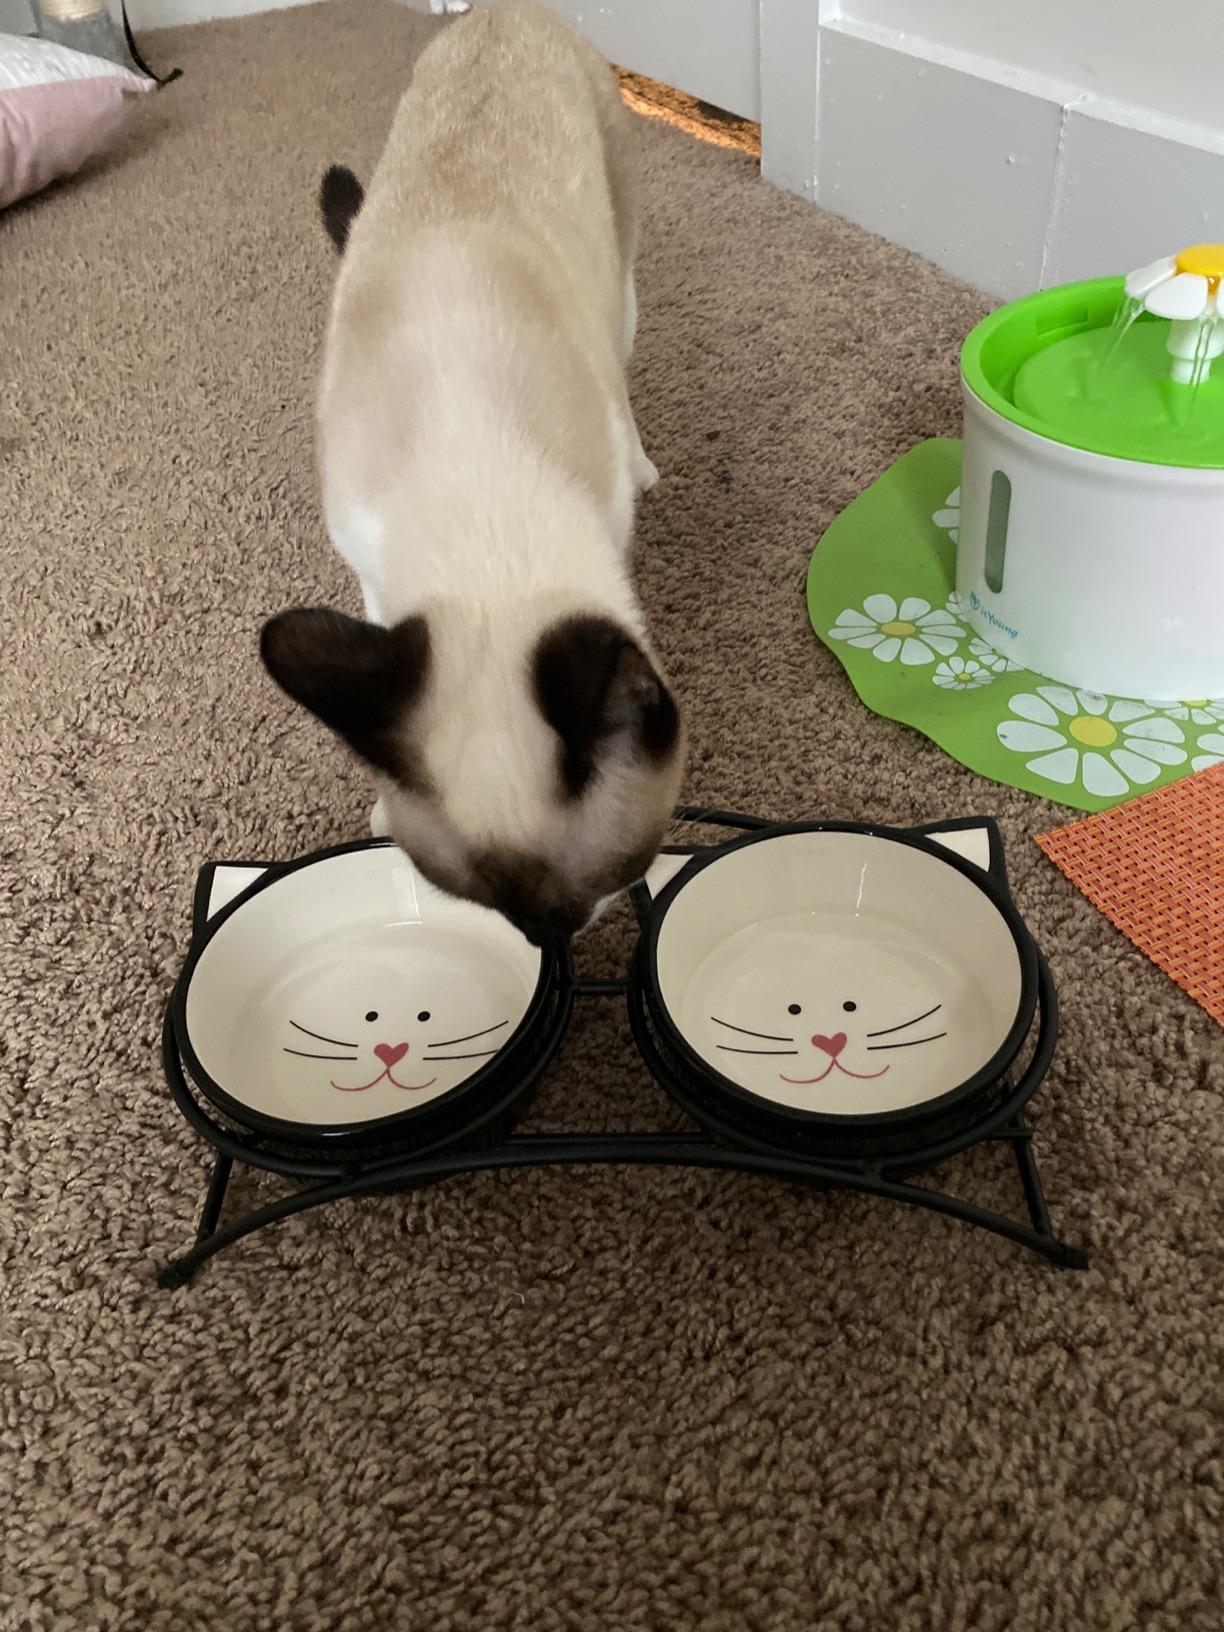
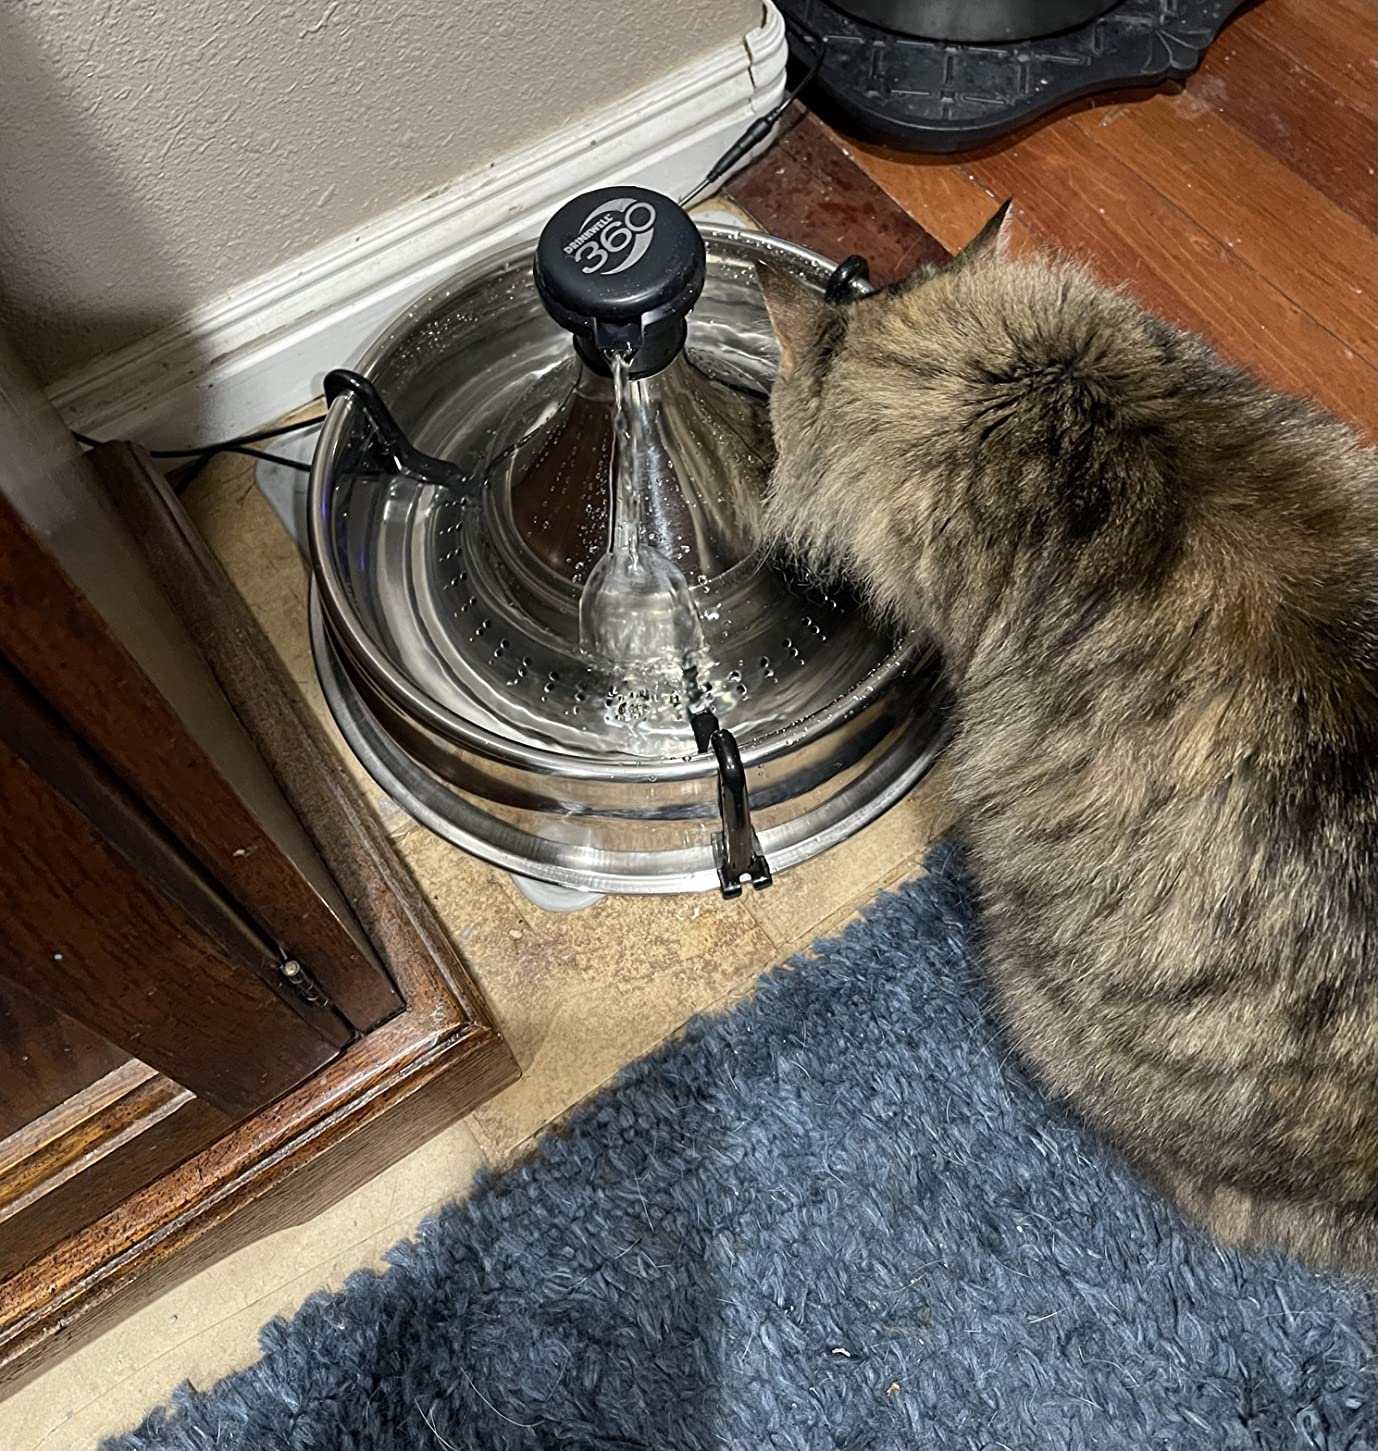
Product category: items_bowl
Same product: no